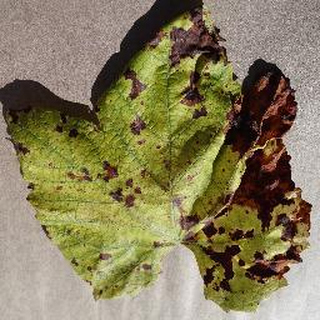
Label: grape_leaf_blight